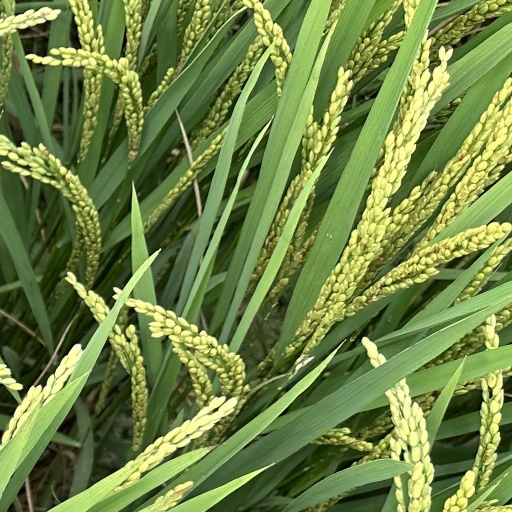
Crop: rice